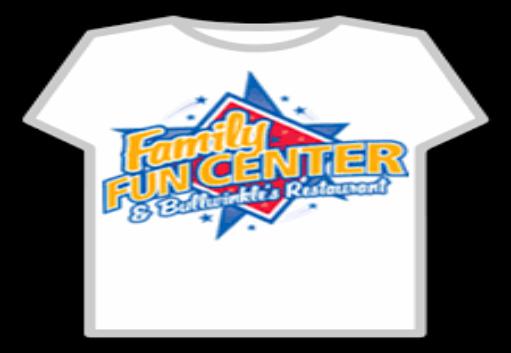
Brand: Bullwinkle's Restaurant
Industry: Food